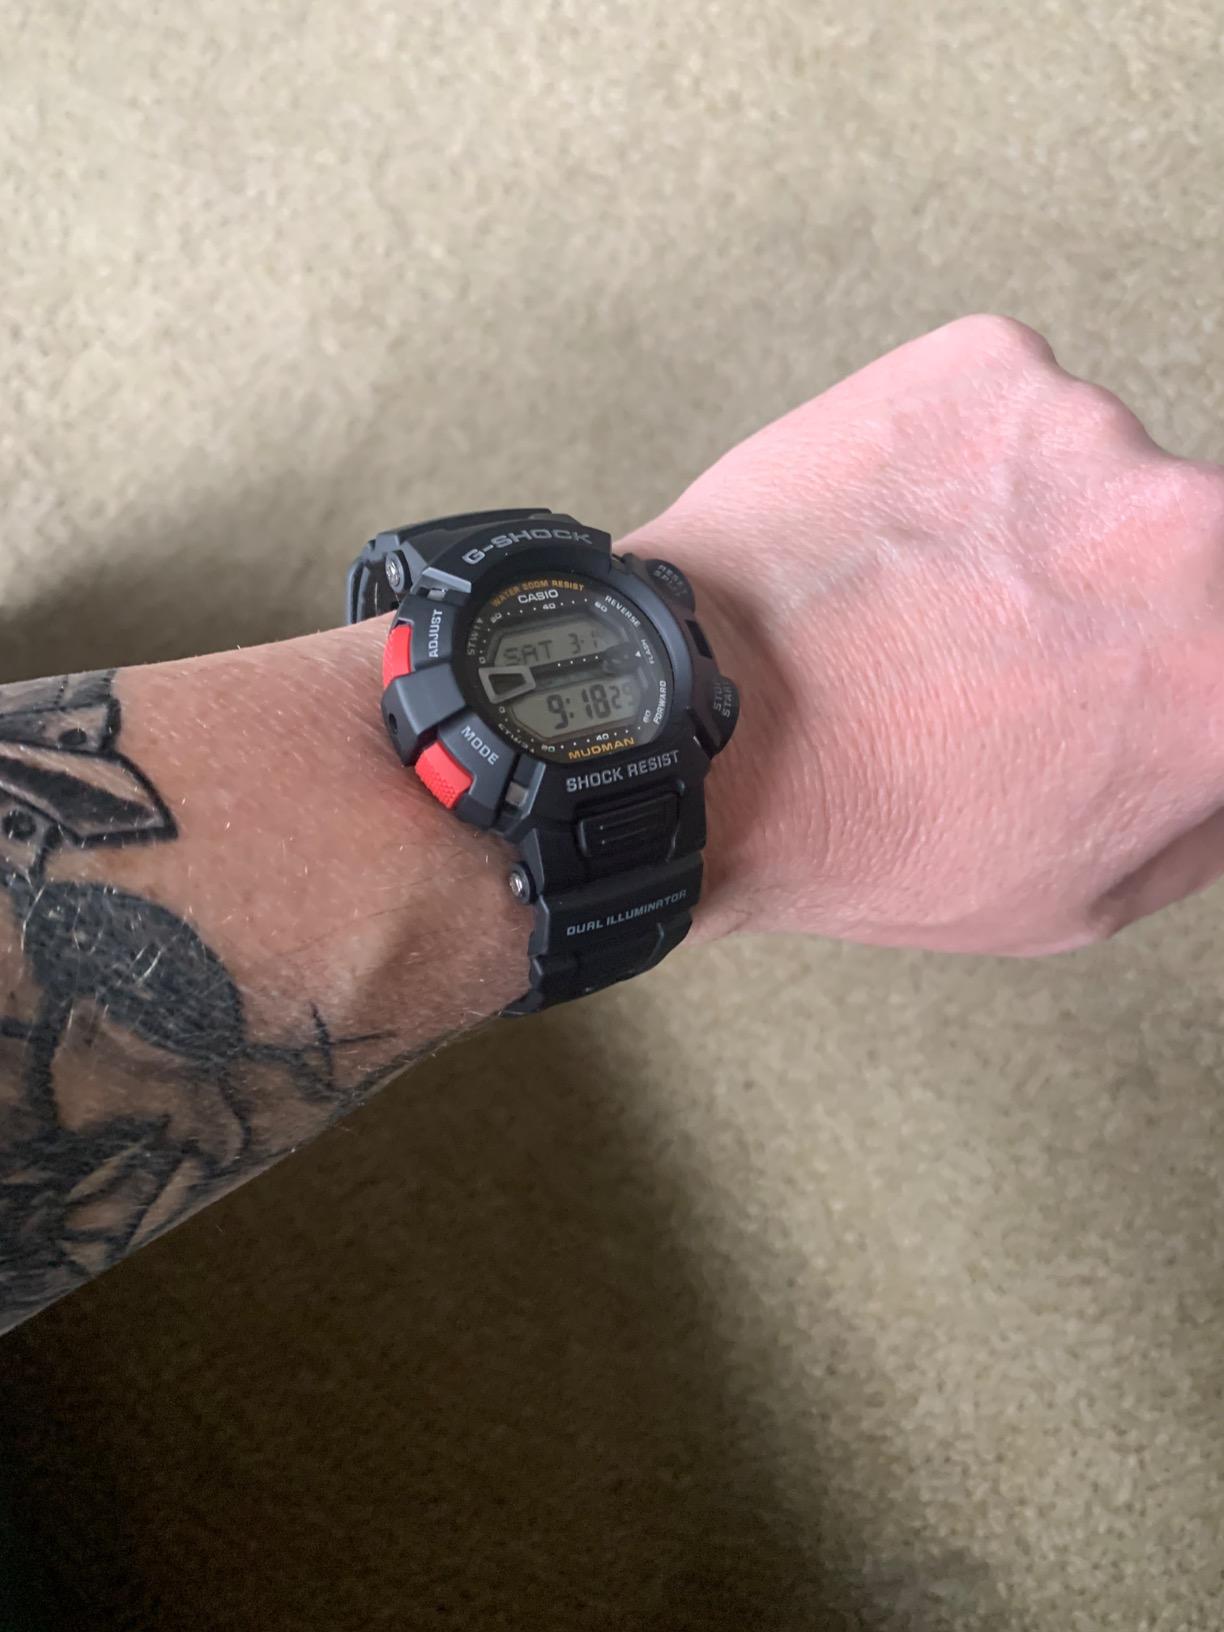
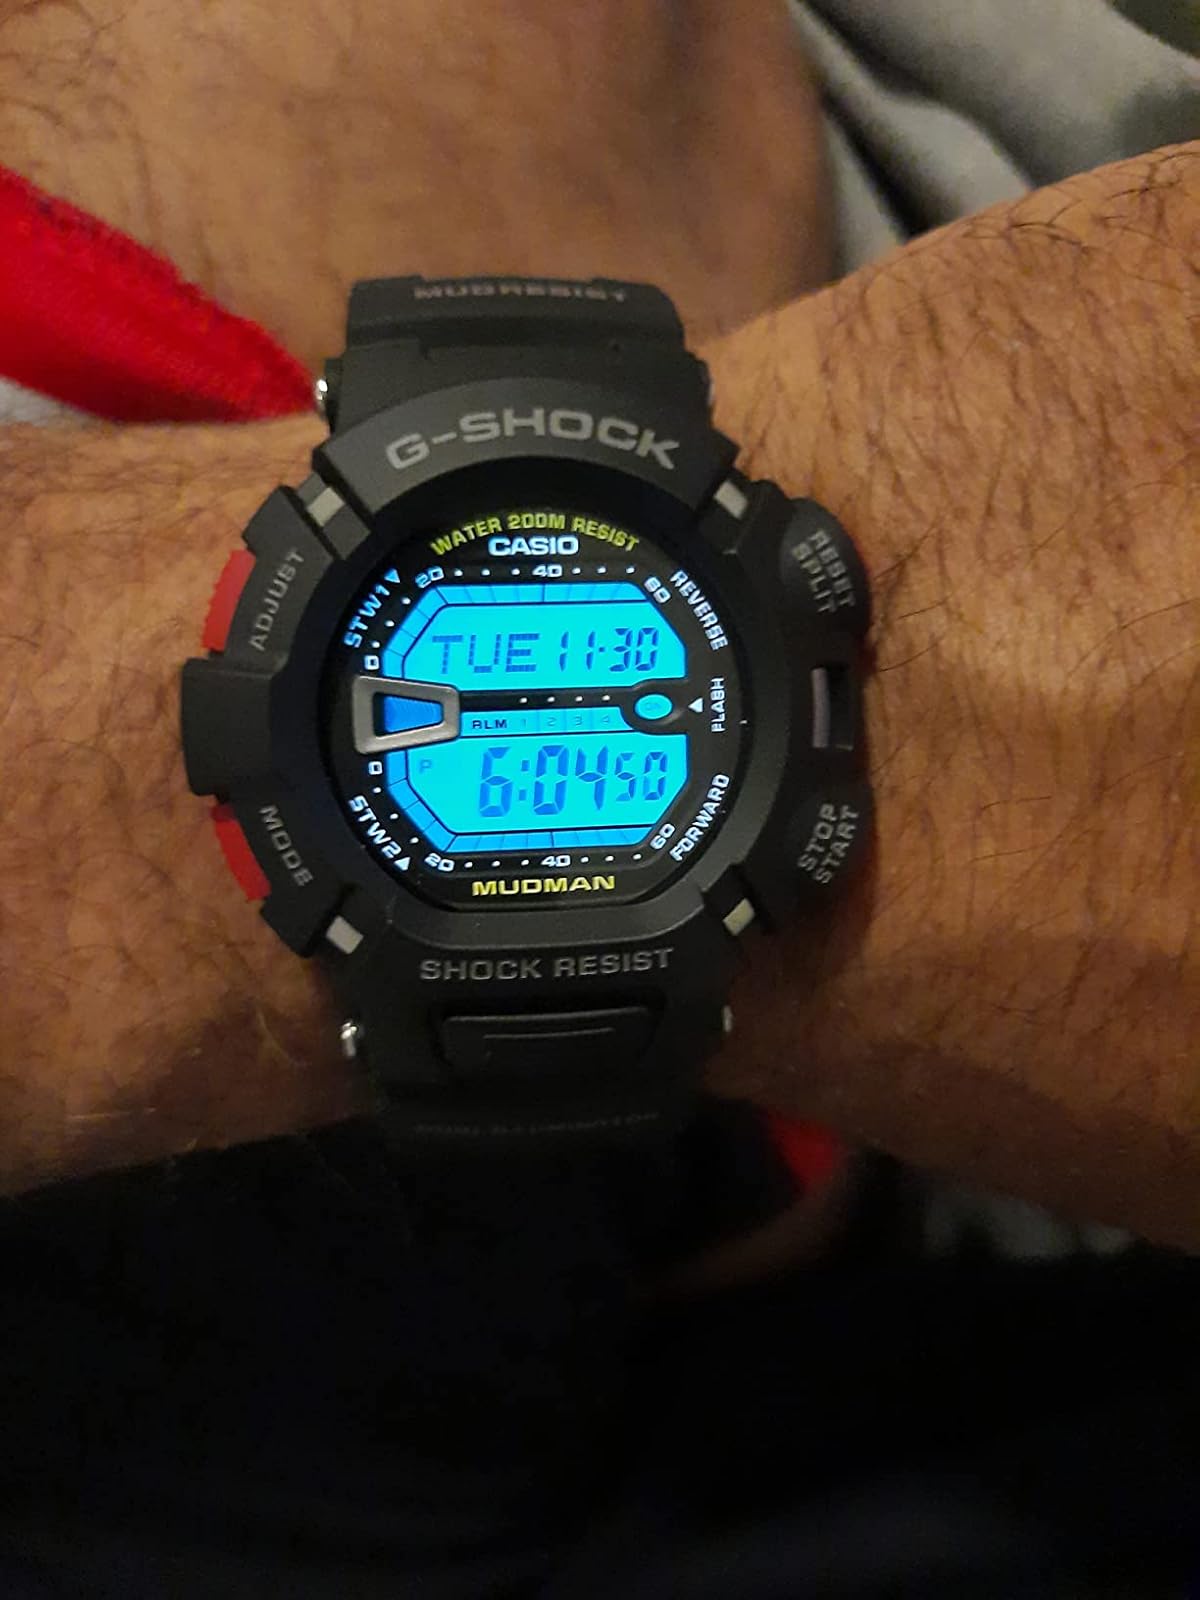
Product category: accessories_watch
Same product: yes